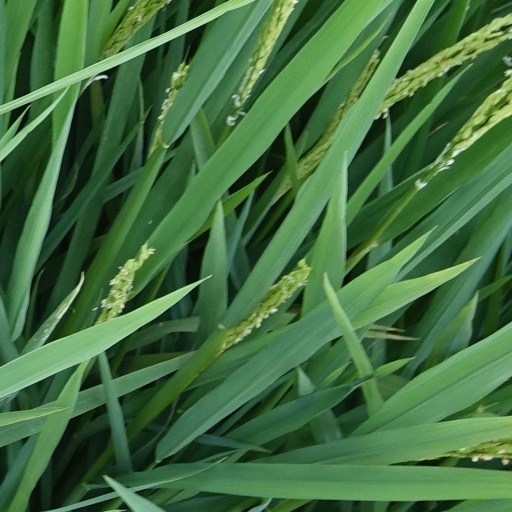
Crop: rice